Landmarks in Paris

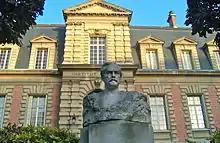
Pasteur Institute

The 13th lies in the south-eastern part of Paris. It contains the neighbourhoods of Chinatown, Floral City, Butte-aux-Cailles, and the Italie 2 shopping centre with some 130 stores. Institutions such as the Bibliothèque nationale de France and École Estienne are located here, as is Les Olympiades, Paris Store, Pitié-Salpêtrière Hospital, Place d'Italie, and Stade Sébastien Charléty. Sainte-Rosalie church was built in 1869 in honour of Sister Rosalie Rendu. The district is also known for its bridges such as Pont amont, Pont de Bercy, Pont de Tolbiac, and Pont National.